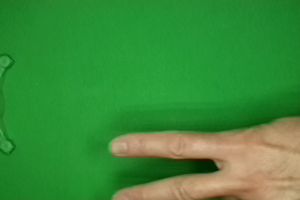
Label: scissors